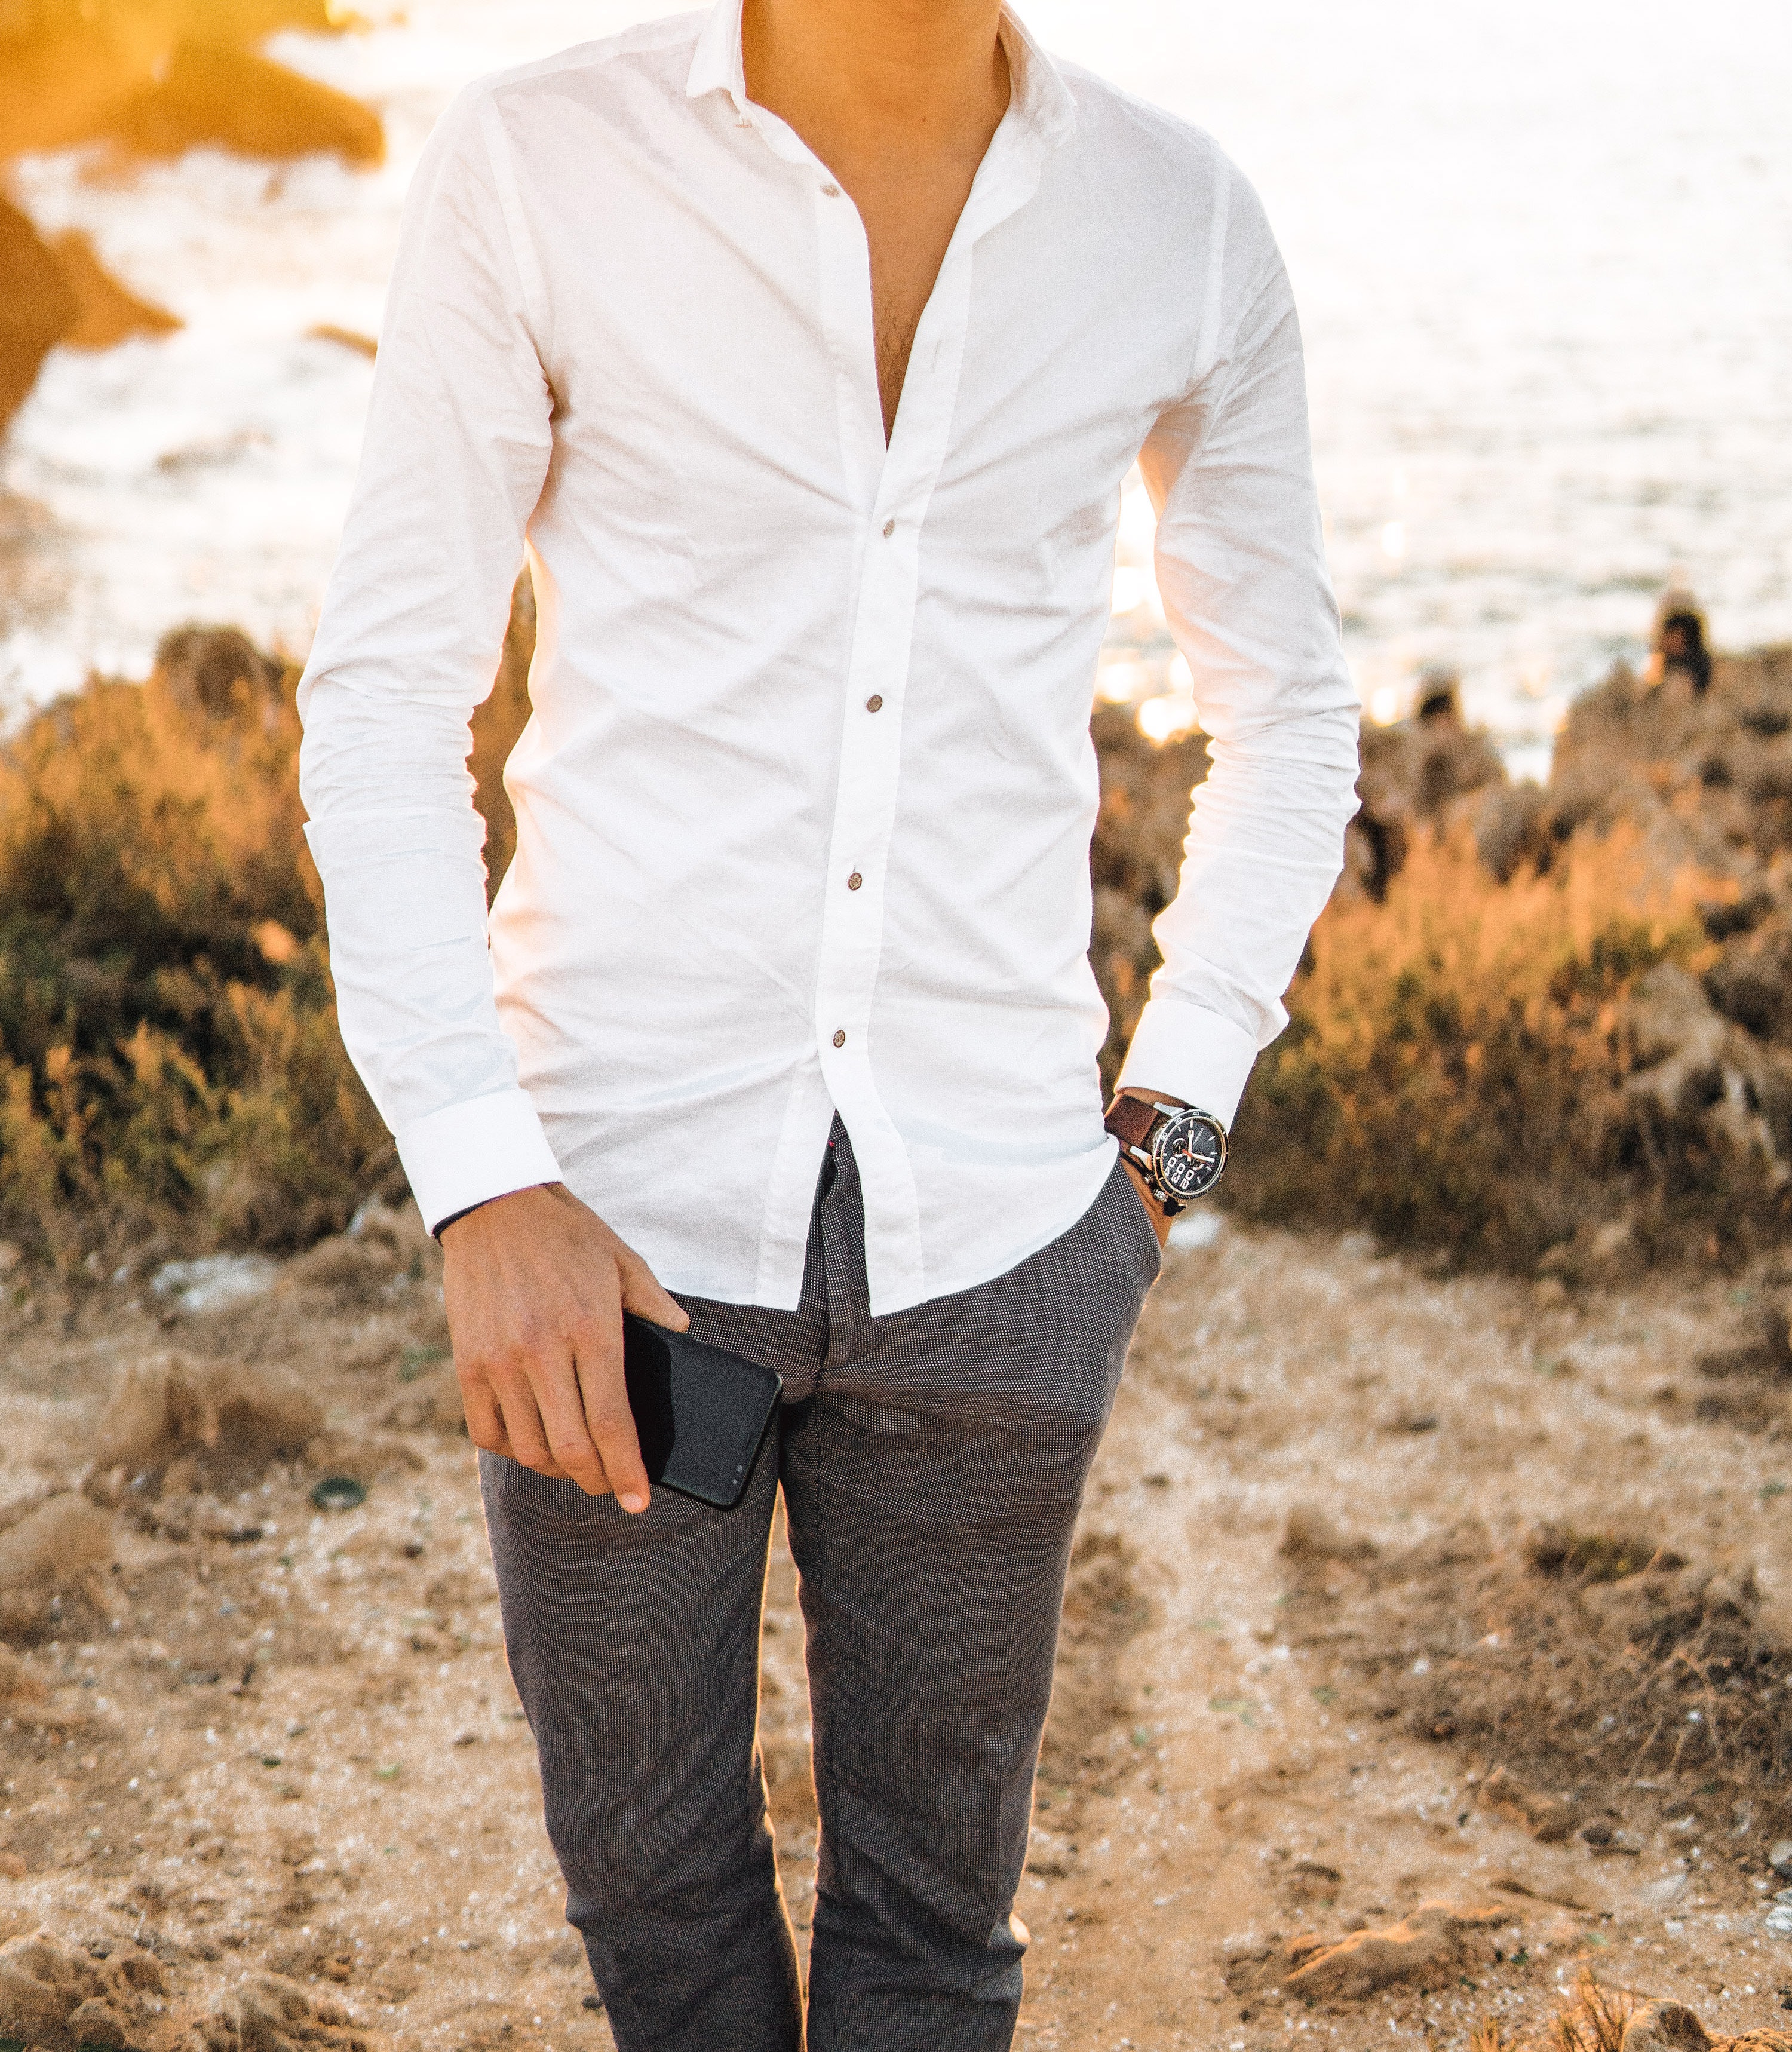
jeans, outerwear, neck, sleeve, dress shirt, denim, trousers, jacket, shirt, sweater